Anton Edler von Schmid

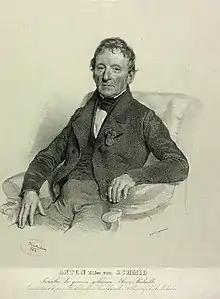

Anton Edler von Schmid (23 January 1765 – 27 June 1855) was an Austrian printer and publisher of Hebrew books.